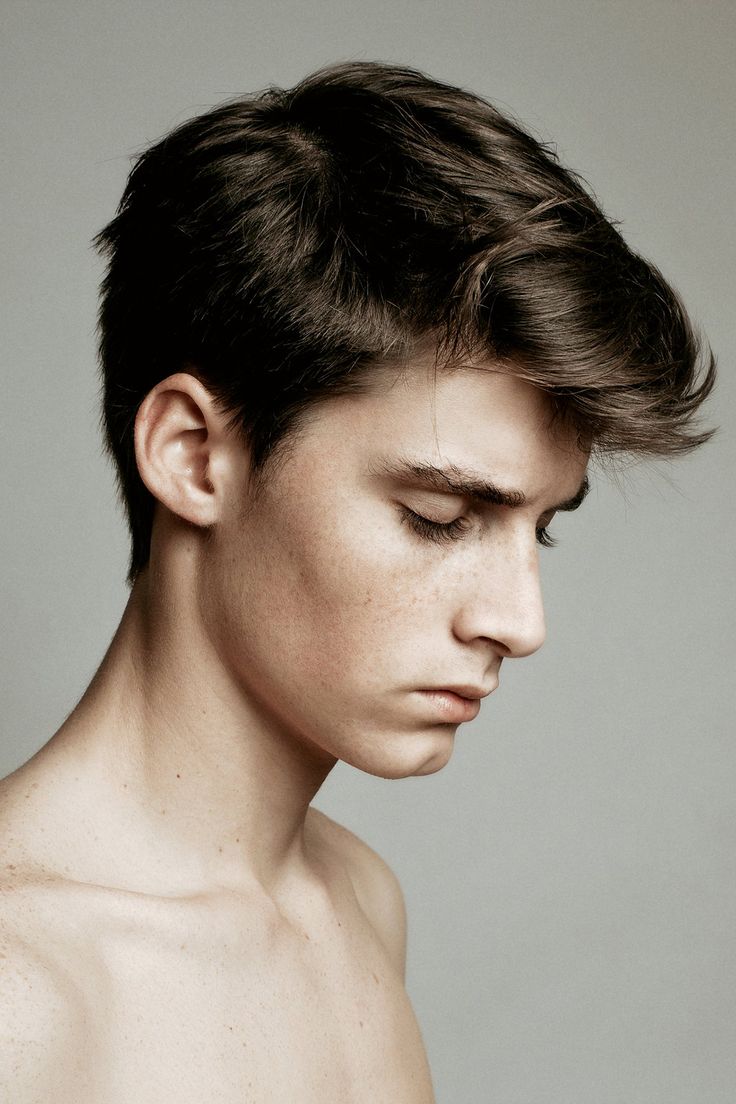
Portrait style: Real Portrait